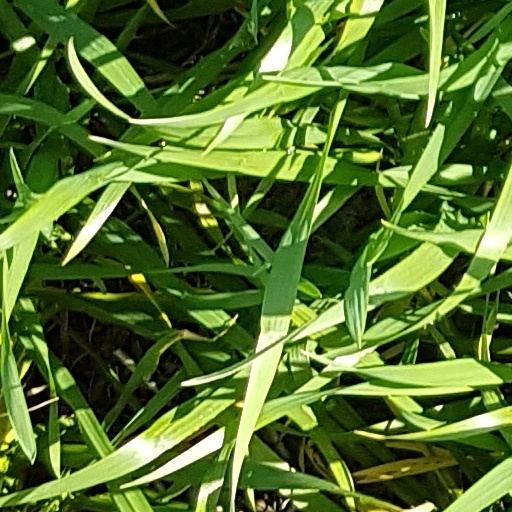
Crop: wheat